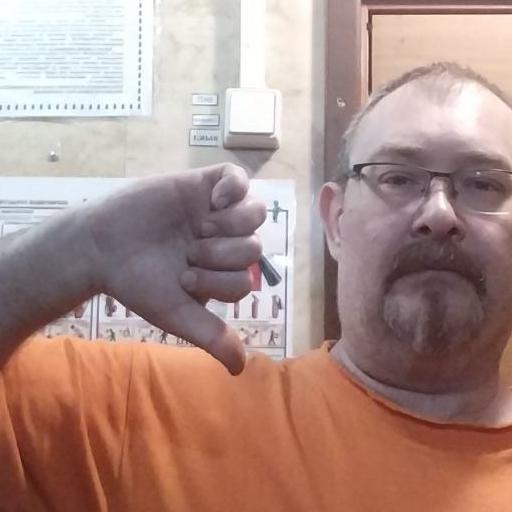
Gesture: dislike